Pacific Northwest

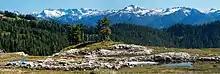
The Cascades range

Much of the Pacific Northwest is forested. The Georgia Strait–Puget Sound basin is shared between western British Columbia and Washington, and the Pacific temperate rain forests ecoregion, which is the largest of the world's temperate rain forest ecoregions in the system created by the World Wildlife Fund, stretches along the coast from Alaska to California. The dry desert inland from the Cascade Range and Coast Mountains is very different from the terrain and climate of the coastal area due to the rain shadow effect of the mountains, and comprises the Columbia, Fraser and Thompson Plateaus and mountain ranges contained within them. The interior regions' climates largely within Eastern Washington, south central British Columbia, Eastern Oregon, and southern Idaho are a part of the Great Basin Desert, although by their northern and eastern reaches, dry land and desert areas verge at the end of the Cascades' and Coast Mountains' rain shadows with the boreal forest and various alpine flora regimes characteristic of eastern British Columbia, the Idaho Panhandle and western Montana roughly along a longitudinal line defined by the Idaho border with Washington and Oregon. The North American inland temperate rainforest is in the so-called interior wet-belt, approximately 500–700 km inland from the Pacific coast on western, windward mountain slopes and valley bottoms of the Columbia Mountains and the Rocky Mountains. The interior wet-belt refers to a discontinuous band of humid forest patches, that are scattered over 1000 km between Purden Lake in Canada's British Columbia (54° North) and Montana and Idaho's Bitterroot Mountains and Idaho's Salmon River Mountains (45° North). It is closely associated with the North Central Rockies forests ecoregion designated by the WWF, which extends over a similar range but incorporates various non-temperate rainforest ecosystems.